Ogre Slayer

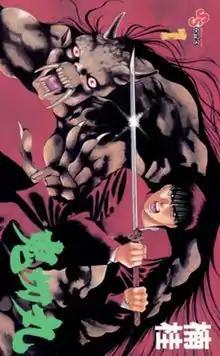
Cover of the first manga volume

is a Japanese manga series written and illustrated by Kei Kusunoki. It was published in Shogakukan's manga magazine "Shōnen Sunday Zōkan" (later "Shōnen Sunday Super") from 1992 to 2001, with its chapters collected in 20 volumes. It was adapted into a four-episode original video animation (OVA) released from 1994 to 1995. Both the manga and anime were distributed in North America by Viz Media; only two volumes of the manga were released. Another series, titled "The Legend of Onikirimaru", was serialized from August 2013 to March 2025. It takes place in the Sengoku era and features a different lead character